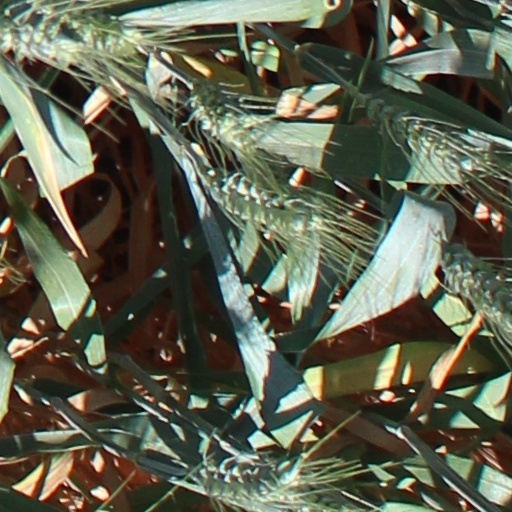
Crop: wheat